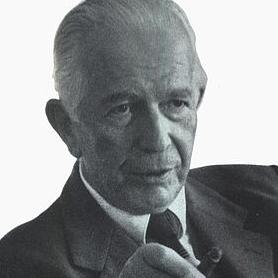
Age: 68